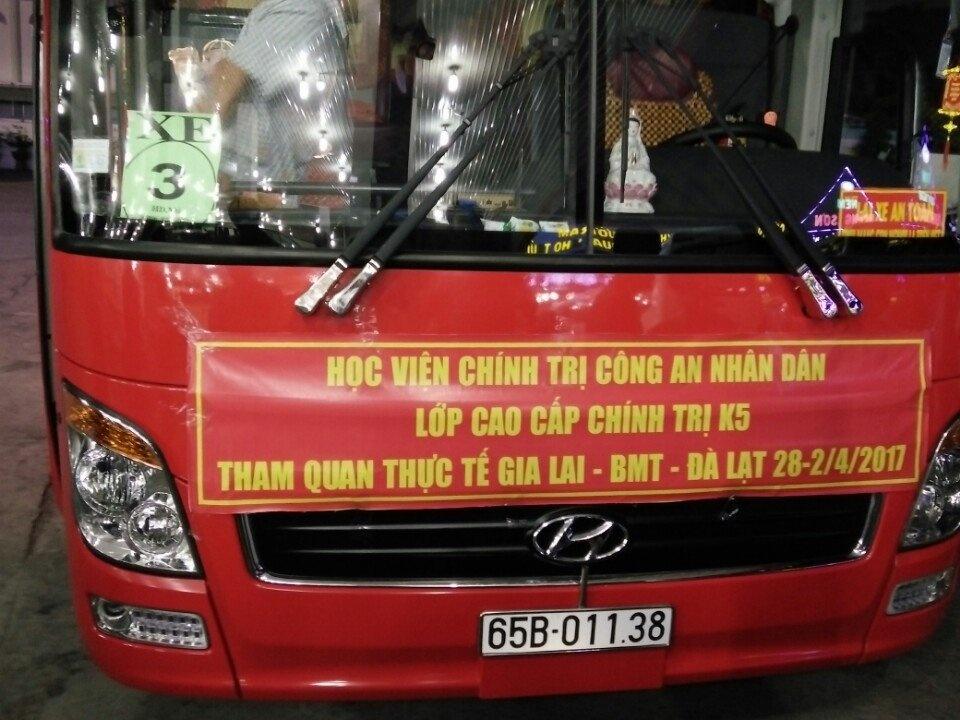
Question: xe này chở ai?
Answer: xe này chở học viên lớp cao cấp chính trị k5, học viện chính trị công an nhân dân